Styphelia

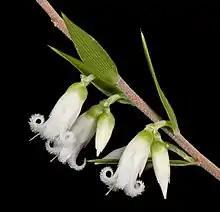
"Styphelia conostephioides"

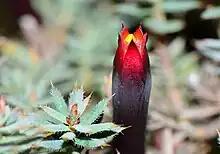
"Styphelia discolor"

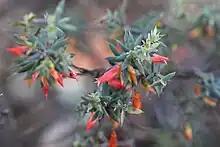
"Styphelia epacridis"

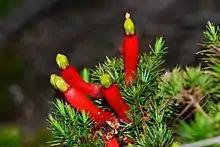
"Styphelia foliosa"

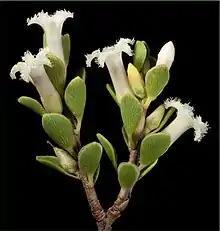
"Styphelia lissanthoides"

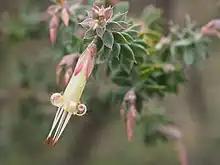
"Styphelia perileuca"

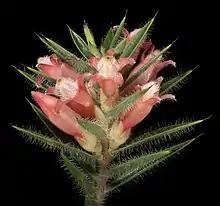
"Styphelia stomarrhena"

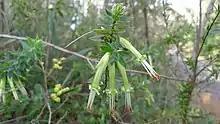
"Styphelia viridis"

Styphelia is a genus of shrubs in the family Ericaceae, native from Indo-China through the Pacific to Australia. Most have minute or small leaves with a sharp tip, single, tube-shaped flowers arranged in leaf axils and with the ends of the petals rolled back with hairs in the inside of the tube.